Philip Roth: The Biography

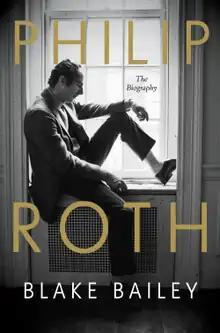
First edition cover

Philip Roth: The Biography is a 2021 book by biographer Blake Bailey. It is the authorized biography of American novelist Philip Roth (1933–2018). It was first published on April 6, 2021, by W. W. Norton & Company. Norton, however, later cancelled publication of the book following allegations of sexual misconduct against Bailey. Three weeks later, in May 2021, Skyhorse Publishing announced that it would release paperback, ebook, and audiobook versions of the biography.